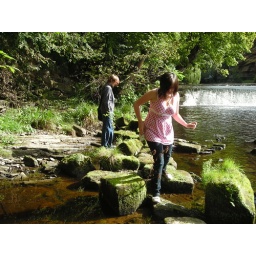
Shane and Me walking on the rocks in a secluded part of Mother Shiptons Cave in Knaresborough.